Privolzhskaya Lesostep Nature Reserve

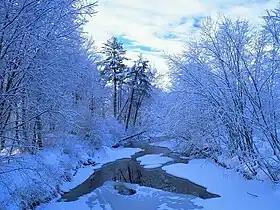
Forest sector

Two of the five sectors (Poperechenskaya and Ostrovtsovskaya) were within the zone of the Dnieper glaciation, and show the evidence in their terrain; the other three sectors were outside of the glacial area.